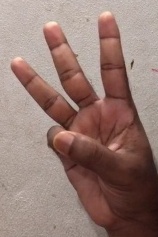
ASL sign: W